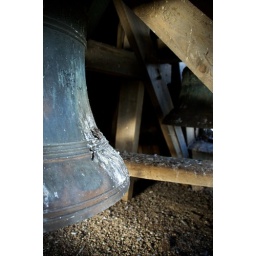
Exploration of St Crispins hospital main hall and clock tower in Northampton.